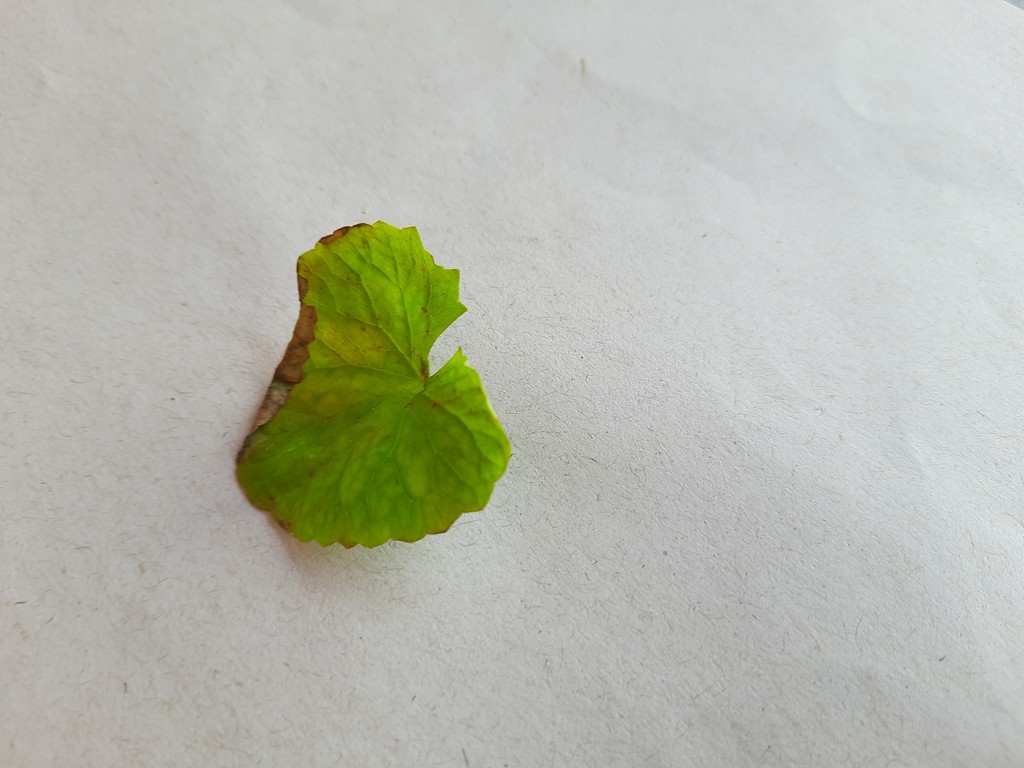
Label: Unhealthy